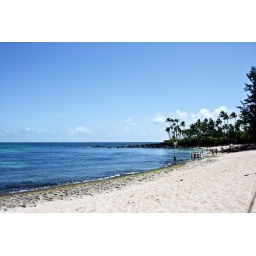
Those rocks in the water the people are looking at are actually giant turtles